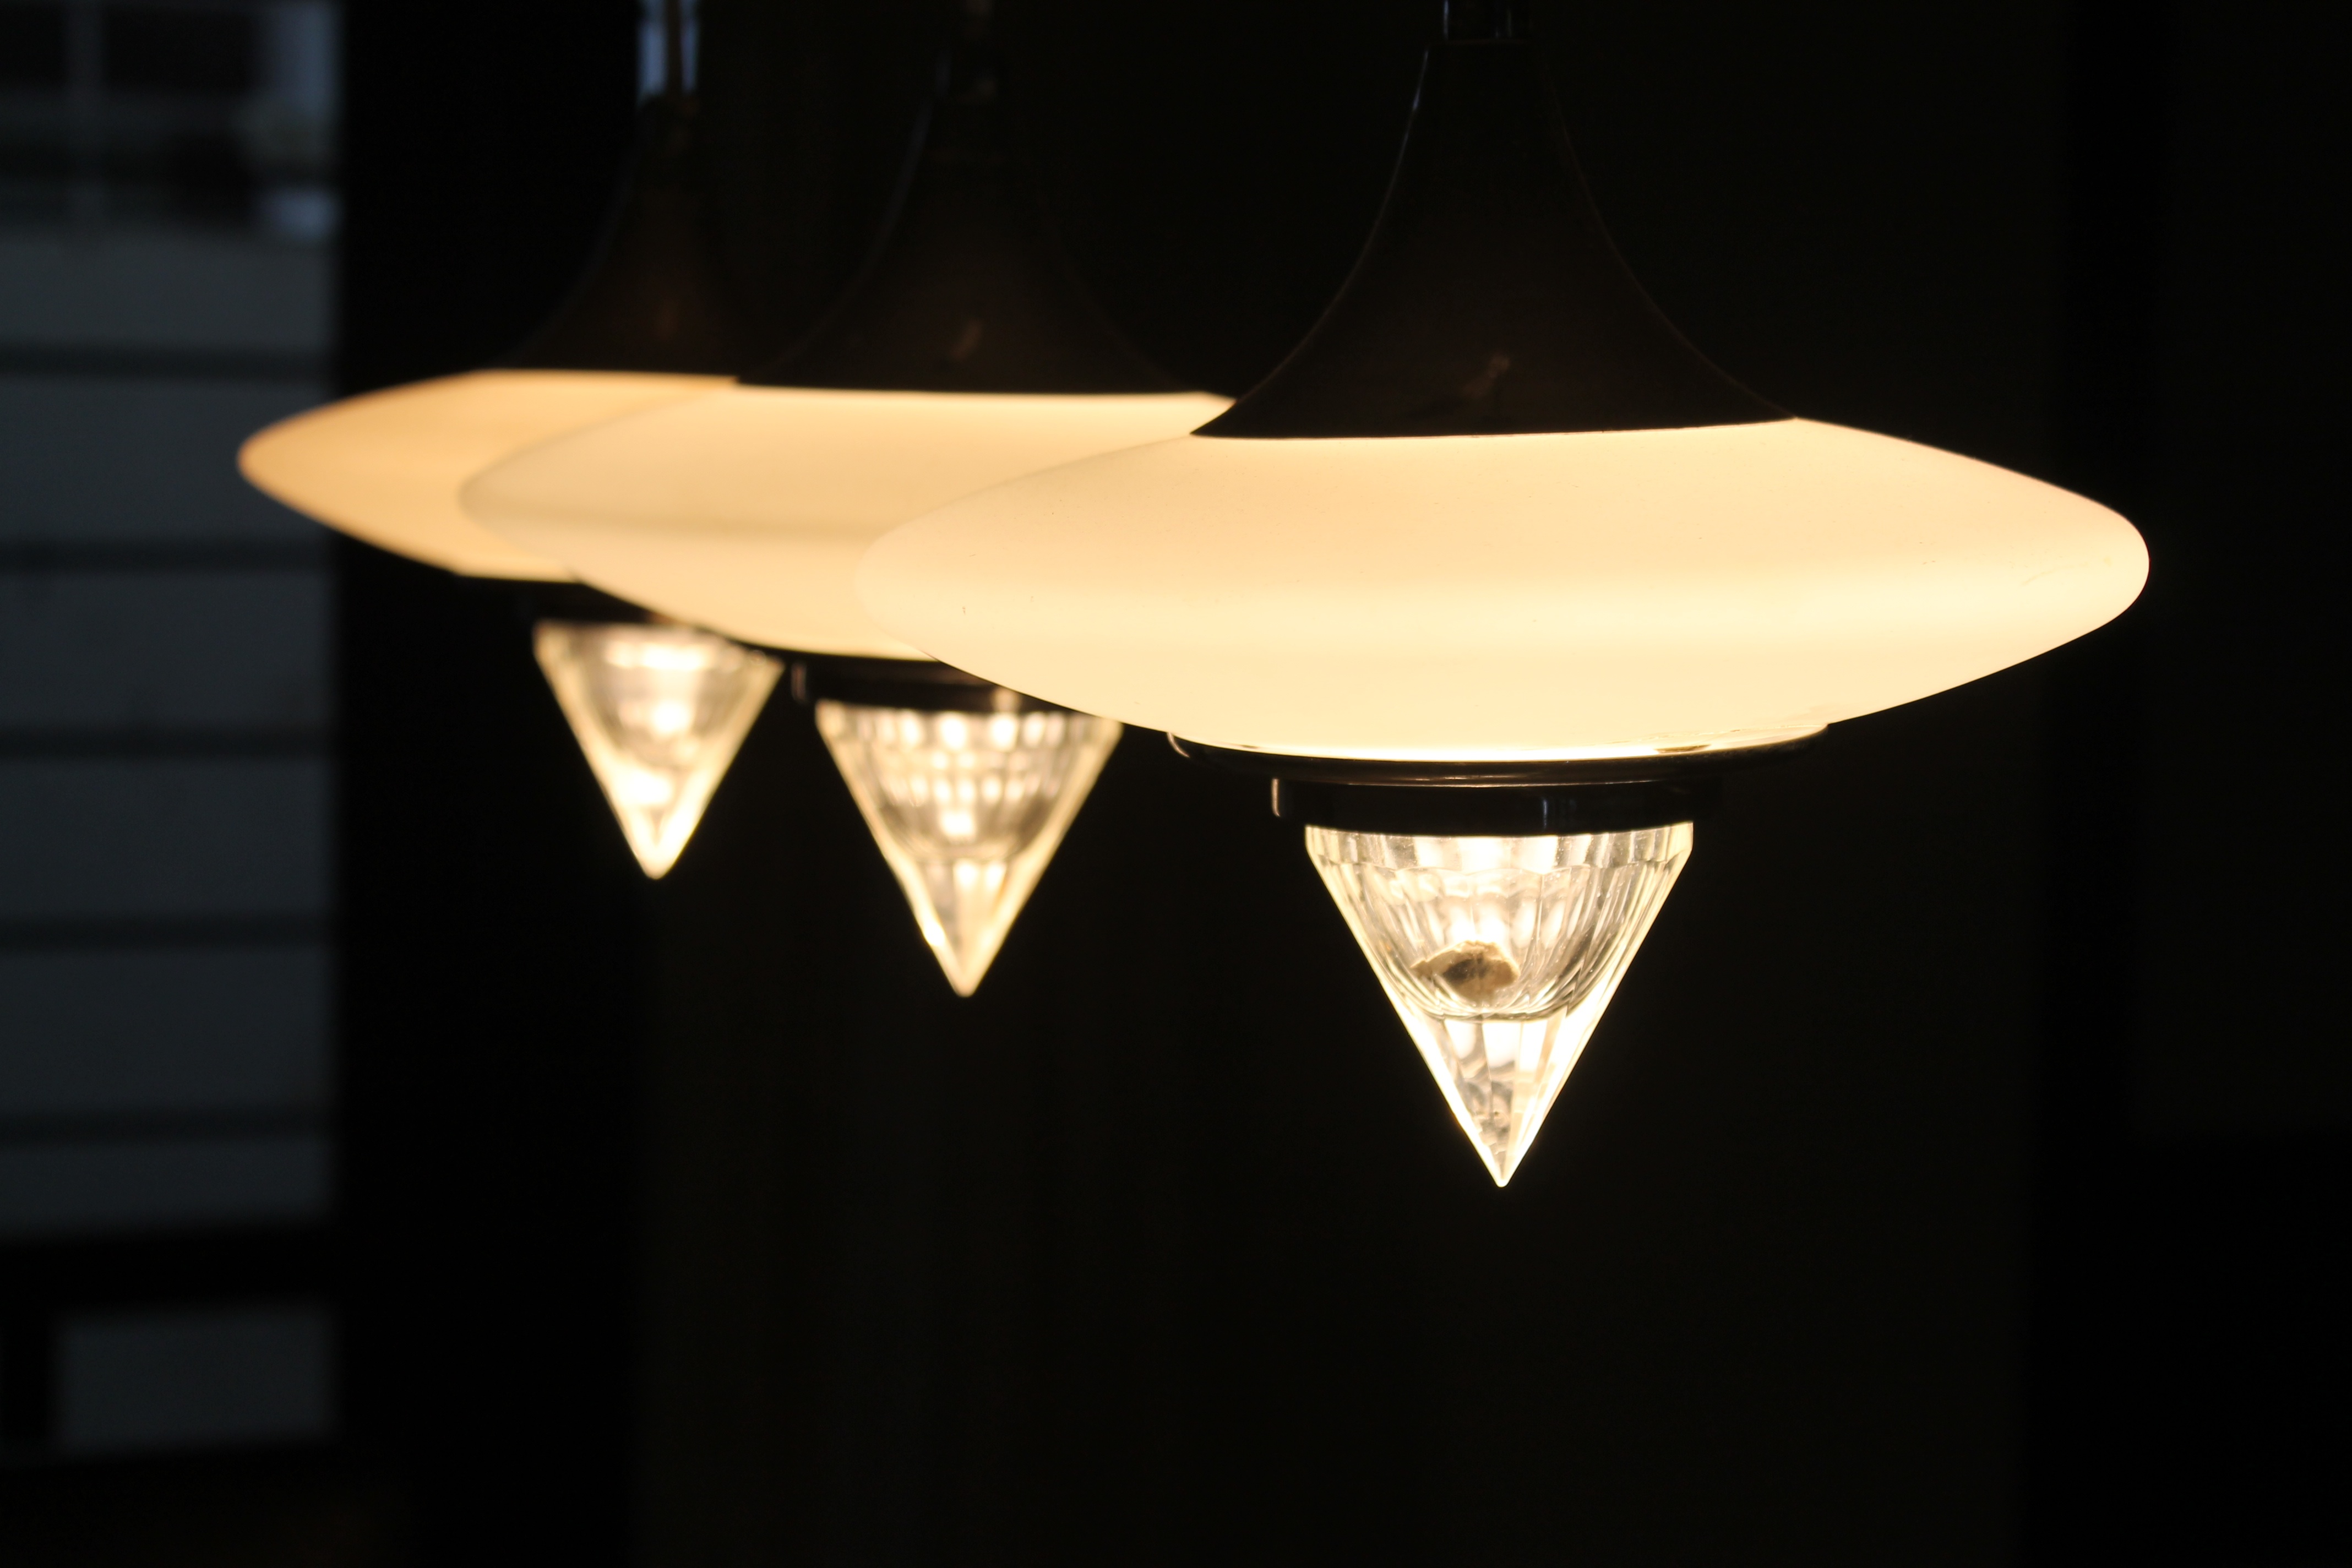
table, light, ceiling, lamp, furniture, lighting, light fixture, sconce